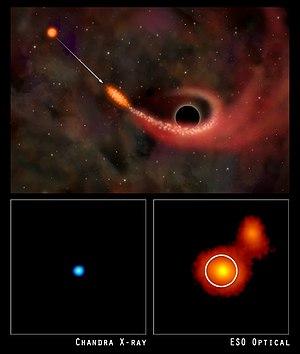
En haut
La formation et l'évolution du Système solaire sont déterminées par un modèle aujourd'hui très largement accepté et connu sous le nom d'« hypothèse de la nébuleuse solaire ». Ce modèle fut développé pour la première fois au XVIIIᵉ siècle par Emanuel Swedenborg, Emmanuel Kant et Pierre-Simon de Laplace. Les développements consécutifs à cette hypothèse ont fait intervenir une grande variété de disciplines scientifiques incluant l'astronomie, la physique, la géologie et la planétologie. Depuis le début de la conquête de l'espace dans les années 1950 et à la suite de la découverte des exoplanètes dans les années 1990, les modèles ont été remis en cause et affinés pour tenir compte des nouvelles observations.
Un trou noir supermassif est un trou noir dont la masse est de l'ordre d'un million de masses solaires ou plus. Plusieurs types de trous noirs existent : les trous noirs primordiaux, les trous noirs stellaires, les trous noirs intermédiaires et les trous noirs supermassifs. Ces derniers sont les plus massifs, et leur masse peut atteindre jusqu'à 40 milliards de masses solaires. Les trous noirs supermassifs se trouvent au centre des galaxies massives et il est généralement accepté dans la communauté scientifique que chaque grosse galaxie abrite de tels objets. Le trou noir supermassif au centre de notre galaxie, la Voie lactée, correspond à la source Sagittarius A*.